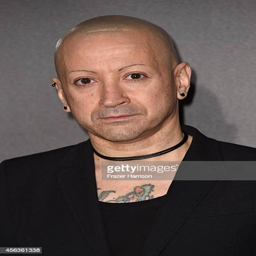
actor arrives at the screening